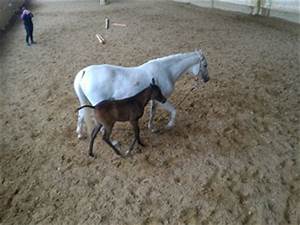
Label: cavallo